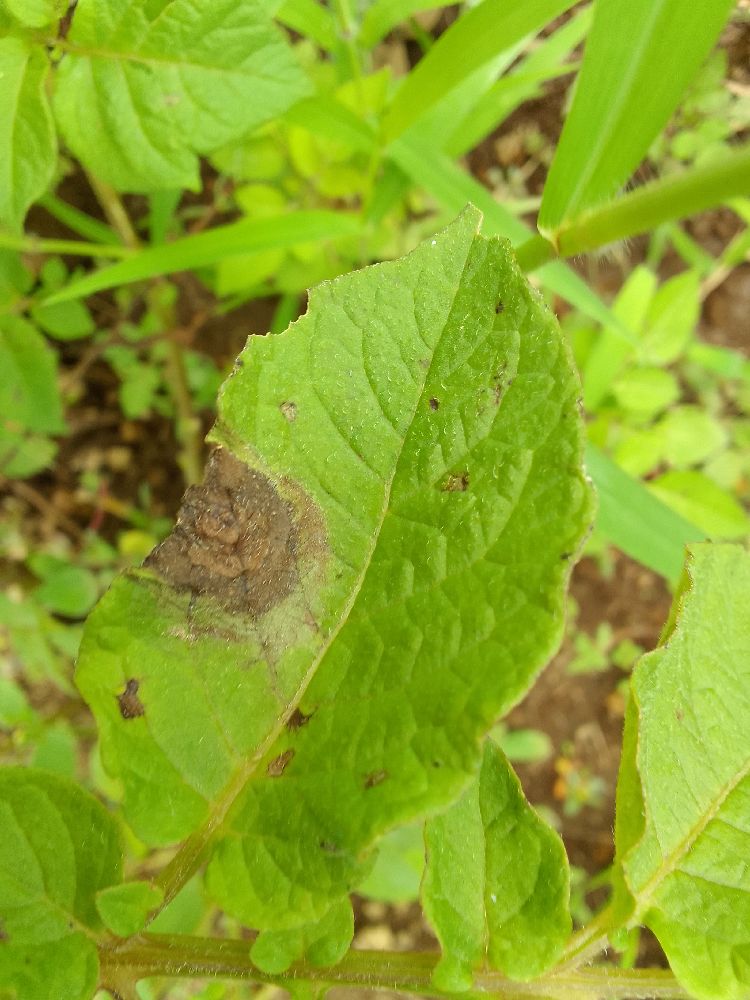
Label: Late blight